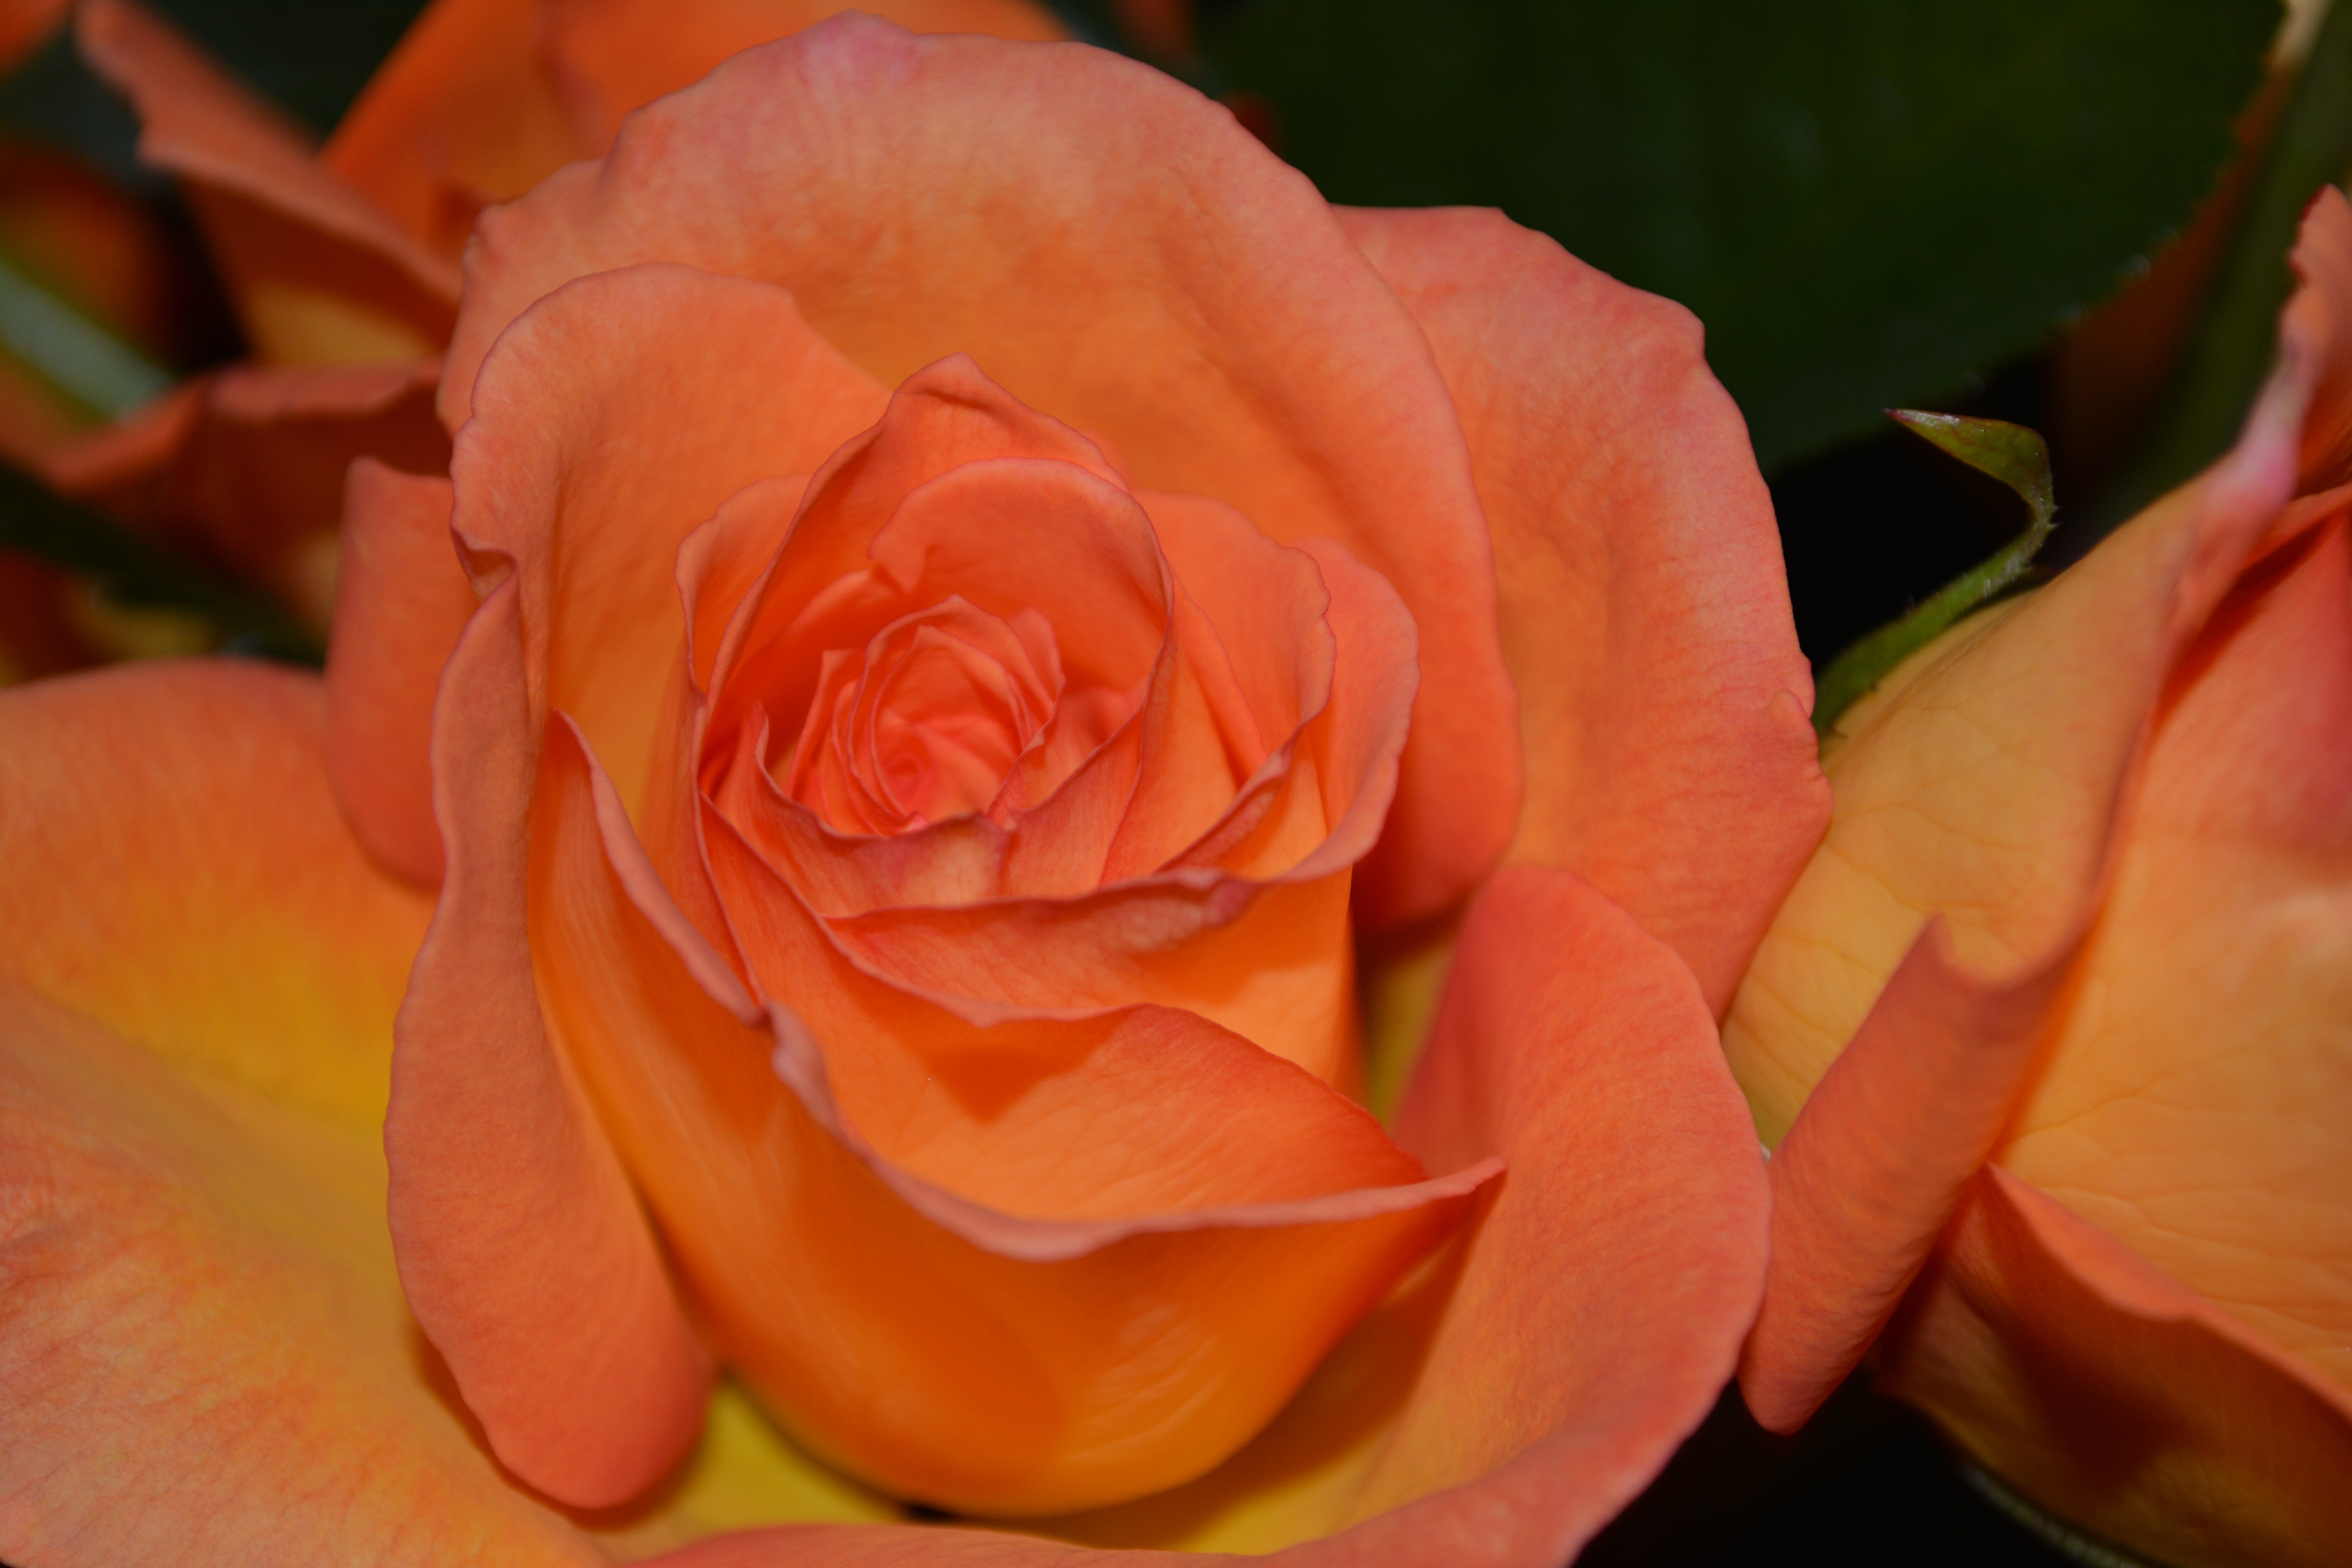
blossom, plant, stem, leaf, flower, petal, bloom, floral, environment, rose, herb, macro, natural, romantic, botany, yellow, agriculture, botanical, plants, flowers, flower bed, outdoors, vegetation, petals, wildflowers, horticulture, floribunda, organic, macro photography, flowering plant, garden roses, rose family, plant stem, land plant, rose order